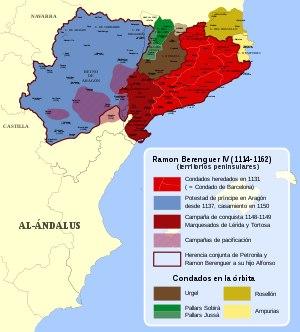
Cette page concerne l'année 1137 du calendrier julien.